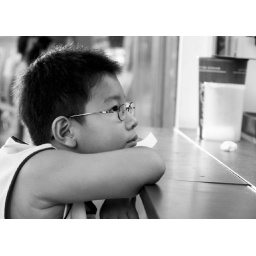
young boy in the market